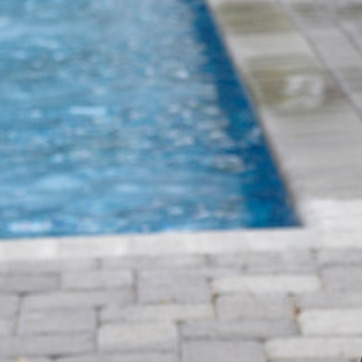
Material: water